List of cities and towns in Artsakh

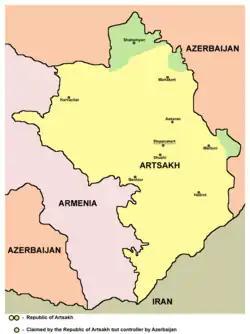
Main cities and towns in Artsakh

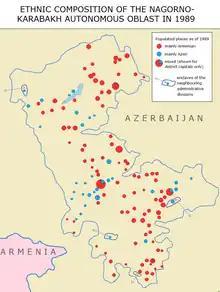
Ethnic composition of the Nagorno-Karabakh Autonomous Oblast in 1989, based on: Arthur Tsutsiev, "Atlas of Ethno-Political History of the Caucasus, 1774-2004", Europa: Moscow, 2006.

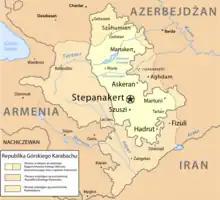
Map of Nagorno-Karabakh, with Stepanakert in the center.

The following list details towns in the Soviet Shahumyan district and Getashen subdistrict that are controlled by Azerbaijan since the First Nagorno-Karabakh war and Operation Ring. Armenians constituted 73.2% of the population of the Shahumyan district in 1979, and the majority of the villages within the Shahumyan district and the Getashen subdistrict had an Armenian majority prior to the First Nagorno-Karabakh war and Operation Ring, with exception for some Azerbaijani-majority villages (as well as some smaller localities), which are mentioned as such in the following list. The Shahumyan district and Getashen subdistrict are claimed by the Republic of Artsakh as part of the Shahumyan Province.